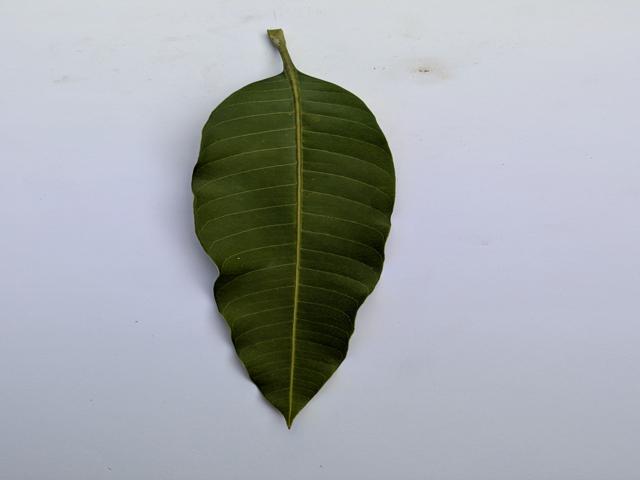
Mango leaf variety: Banana